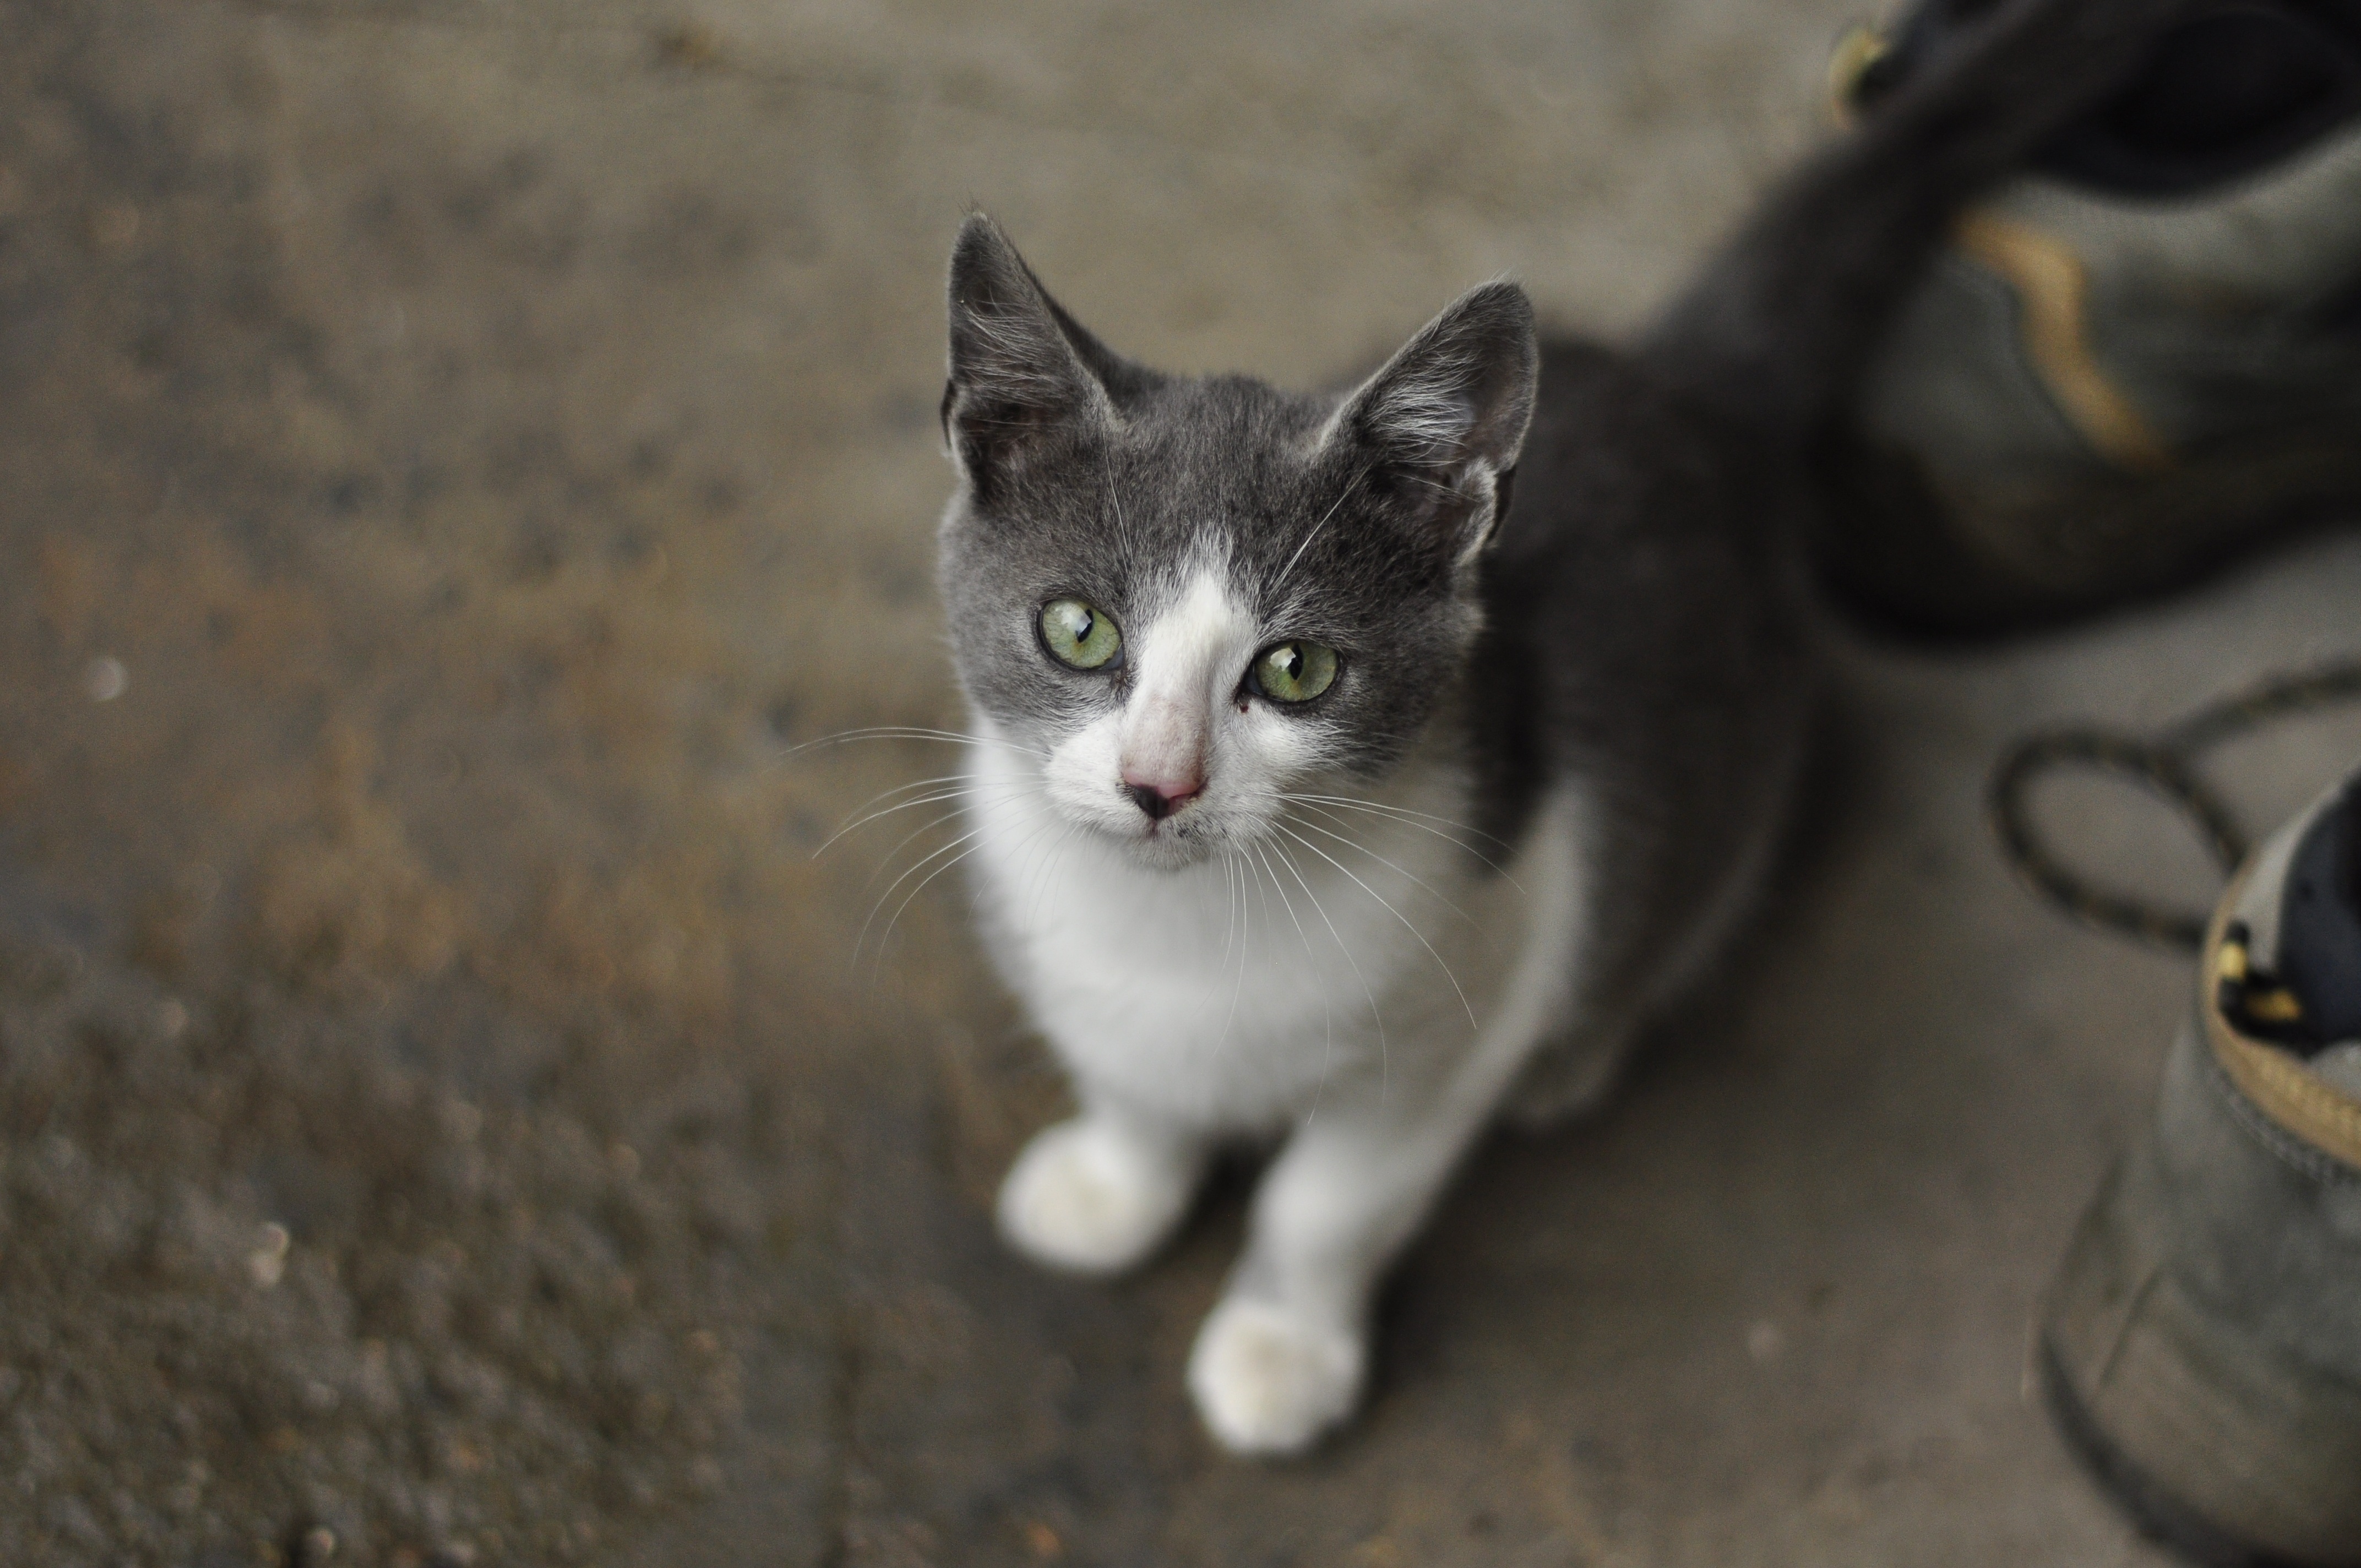
animal, kitten, cat, mammal, gray, pets, whiskers, kitty, vertebrate, domestic cat, small to medium sized cats, cat like mammal, carnivoran, domestic short haired cat